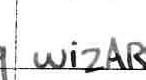
Label: Wizards